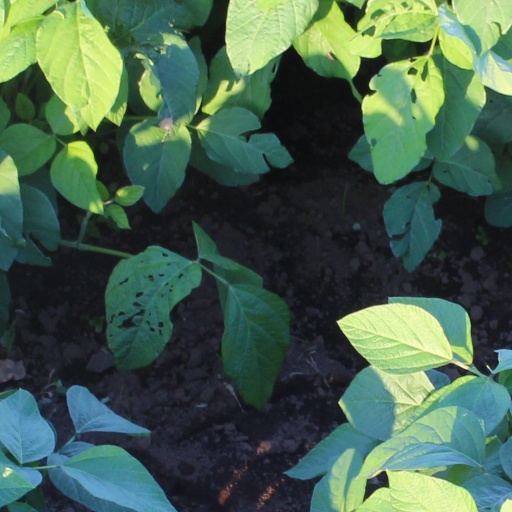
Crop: soybean